Krabi–krabong

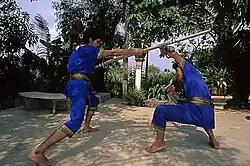
Krabi-krabong practitioners with Krabong and Mai sok san.

The system's name refers to its main weapons, namely the Krabi ("Thai Cutlass") and Krabong ("staff"). Typically, practitioner will be practicing "Daab Song Mue" ("duel wielding sword"). Unarmed krabi-krabong (muay boran) makes use of kicks, pressure point strikes, joint locks, holds, and throws.